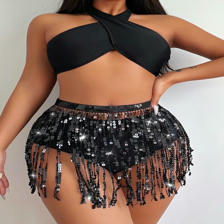
Label: Modal